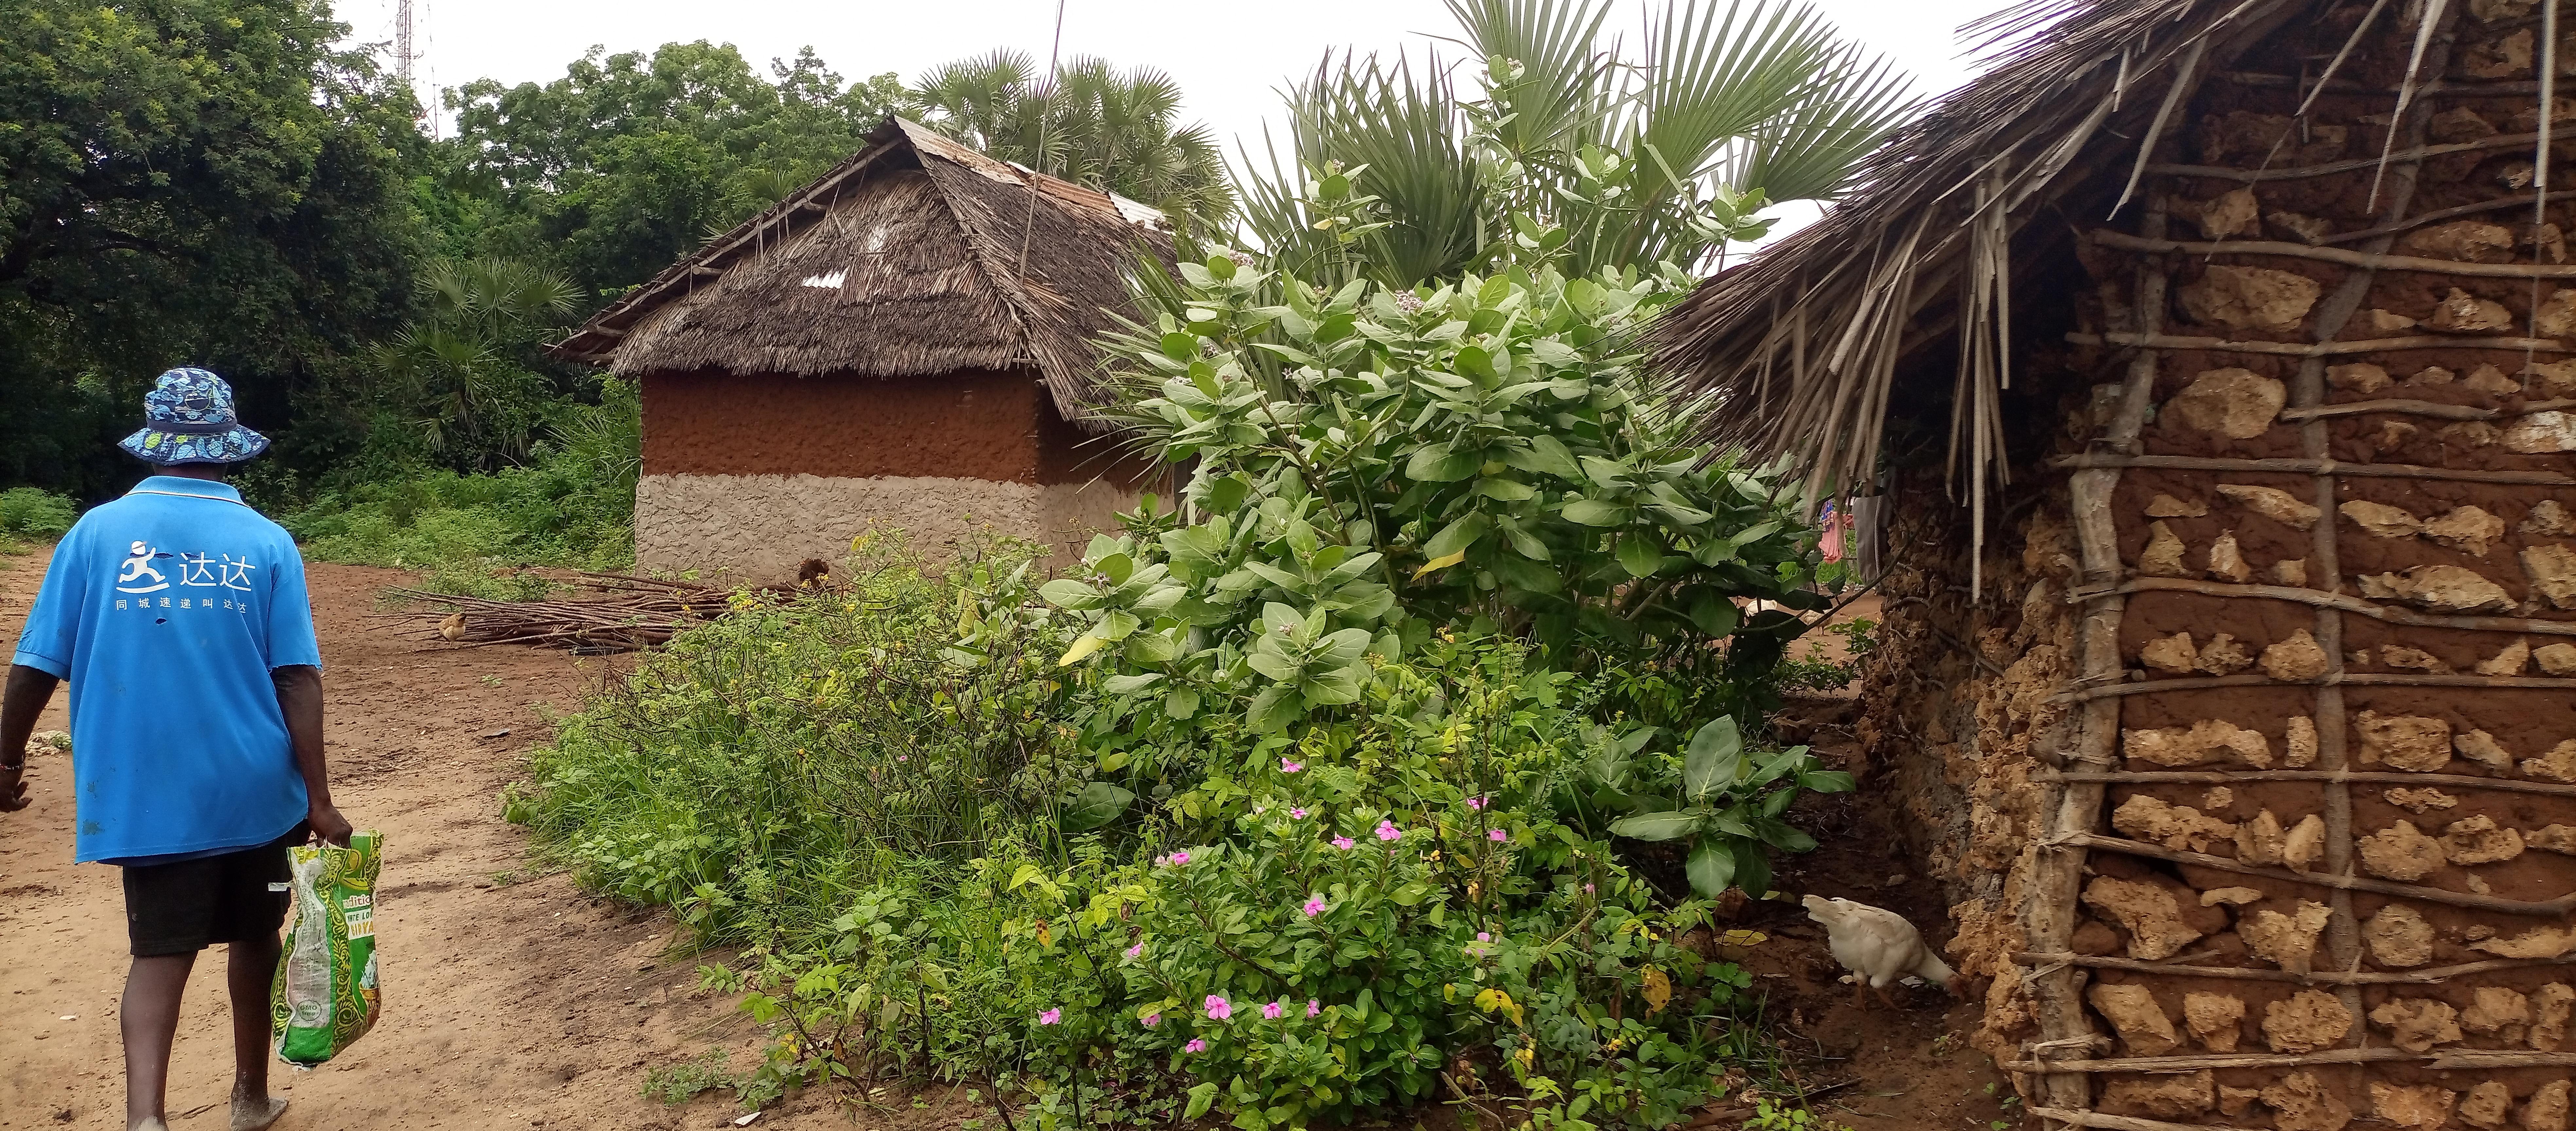
Mzee mmoja amevalia shati ya samawati na kofia kichwani. Kando kuna nyumba yenye kuta ya matope na paa ya makuti.